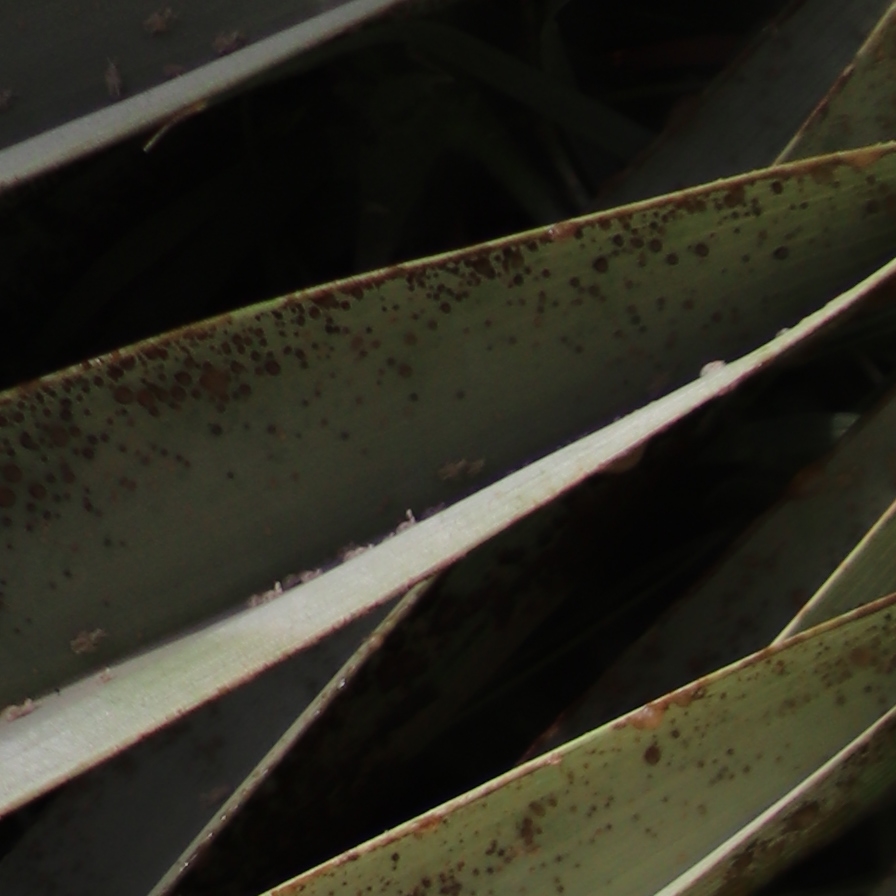
Label: Dubas